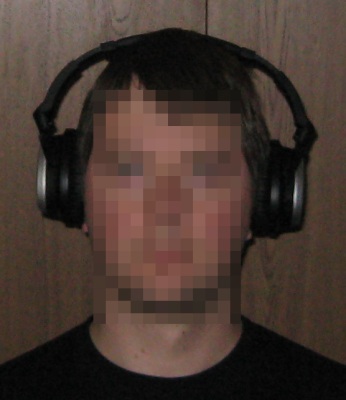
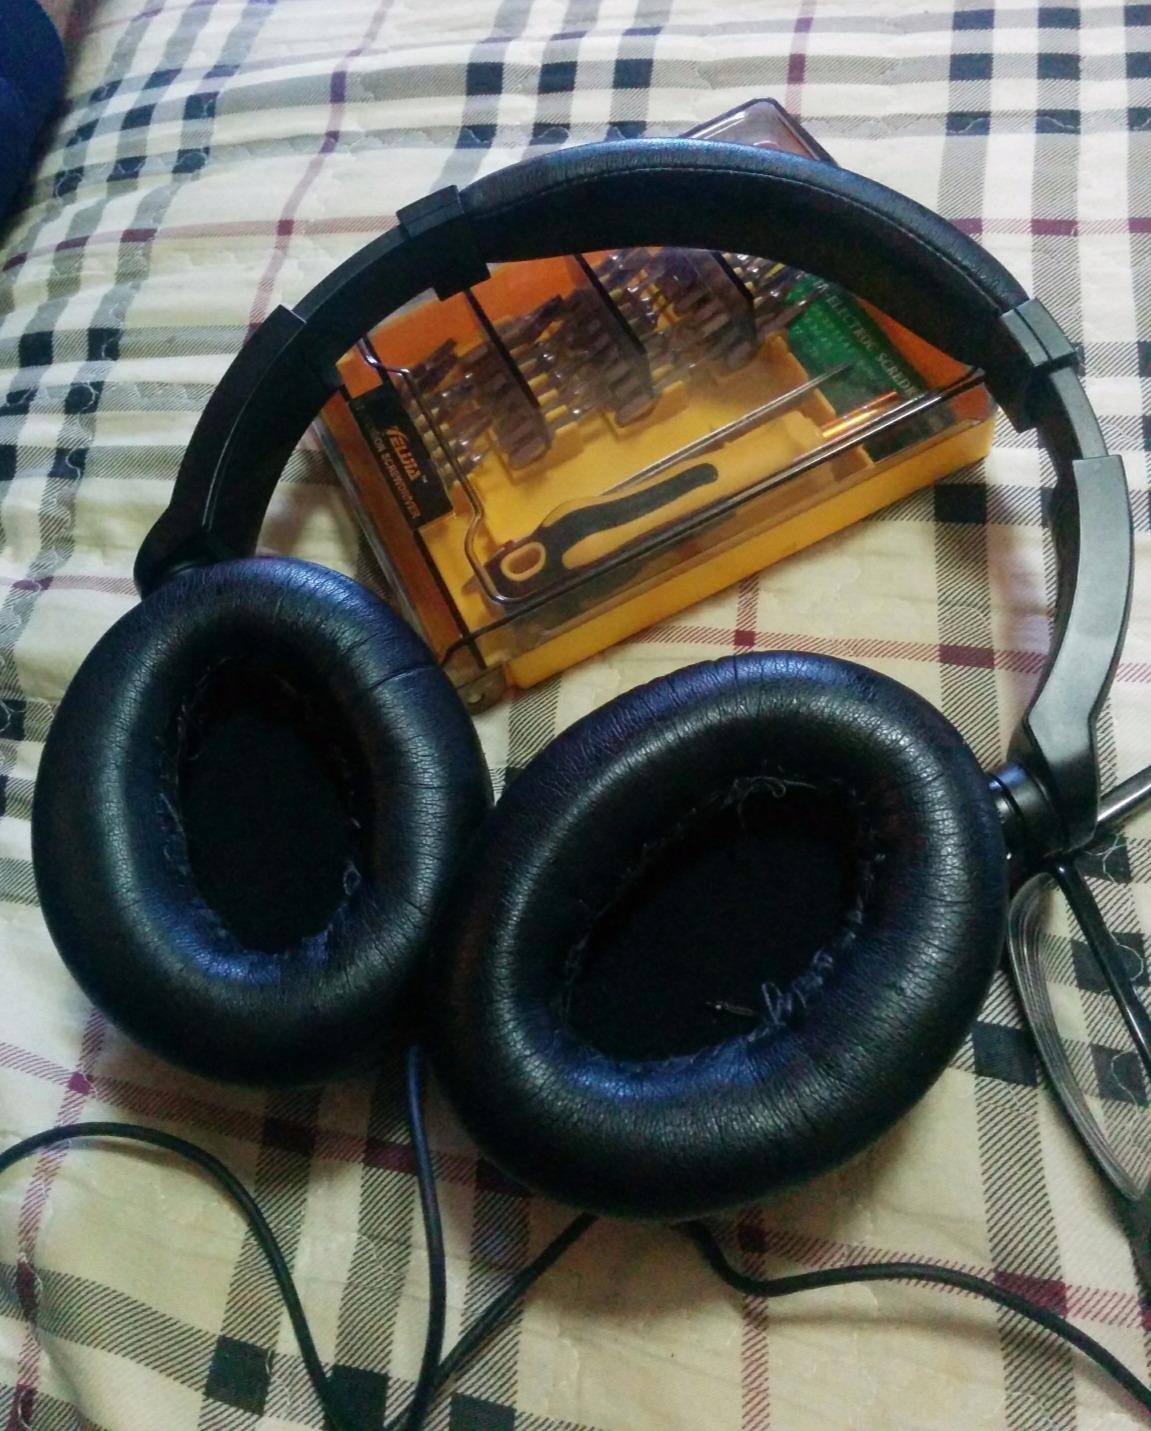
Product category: headphones
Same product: yes